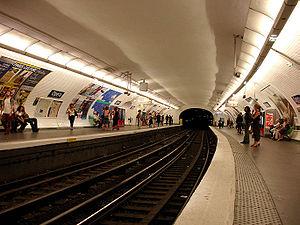
Station Opéra, de la ligne 7 du métro de Paris, France.
Opéra est une station des lignes 3, 7 et 8 du métro de Paris, située à la limite du quartier Gaillon du 2ᵉ arrondissement et du quartier de la Chaussée-d'Antin du 9ᵉ arrondissement de Paris.